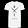
Label: T - shirt / top